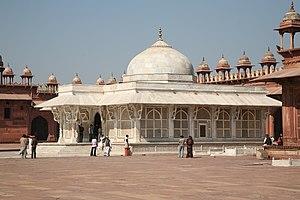
Fatehpur-Sikri est une ville de l'État de l'Uttar Pradesh en Inde. Elle fut la capitale impériale de l'Empire moghol de 1571 à 1584. Construite par l'empereur Akbar, parfaitement conservée depuis son abandon, elle est un témoignage remarquable de l'architecture indienne du XVIᵉ siècle.